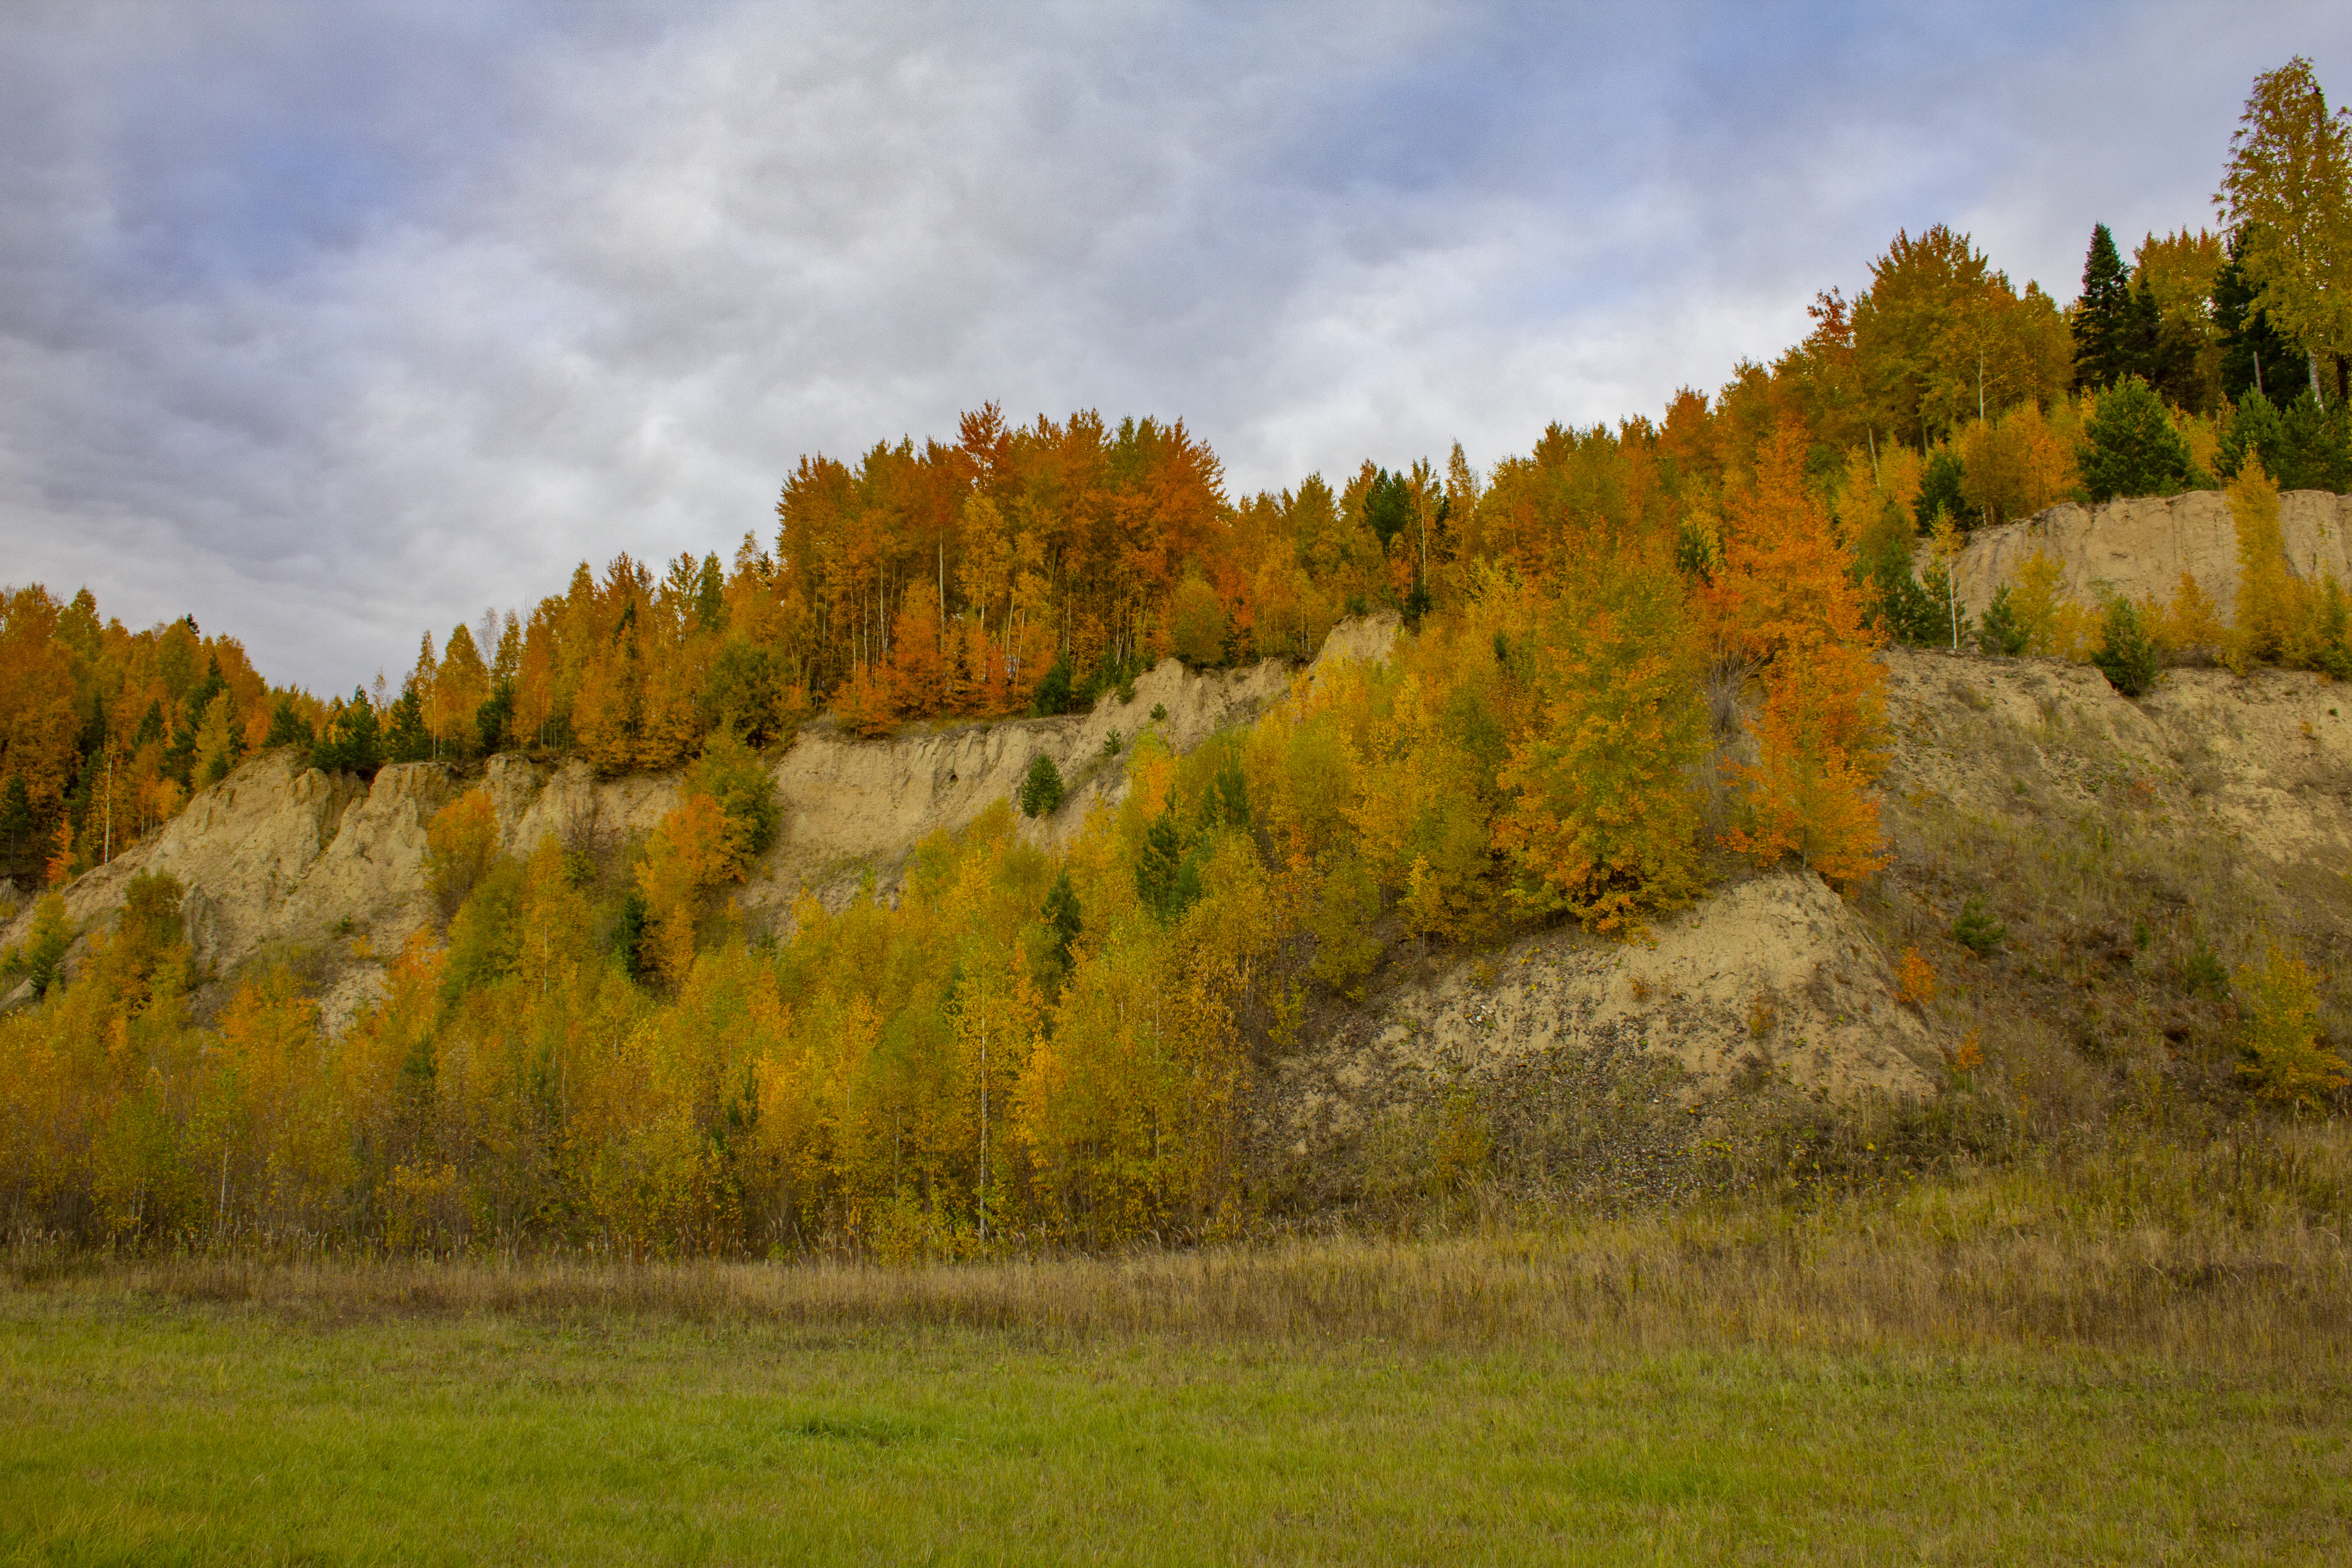
autumn, landscape, nature, birch, trees, forest, foliage, hills, mountains, natural landscape, leaf, tree, natural environment, wilderness, biome, grassland, sky, temperate broadleaf and mixed forest, larch, hill, grass, woody plant, plant, meadow, rural area, deciduous, conifer, plant community, pine family, shrubland, American larch, national park, prairie, mountain, plain, woodland, pasture, terrain, state park